Goldman Sachs

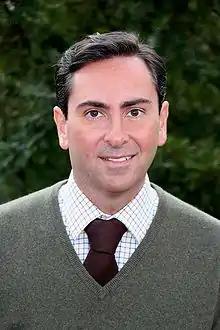
Steven Mandis

In 2014, a book by former Goldman portfolio manager Steven George Mandis was published entitled "What Happened to Goldman Sachs: An Insider's Story of Organizational Drift and Its Unintended Consequences". Mandis also wrote and defended a PhD dissertation about Goldman at Columbia University. Mandis left in 2004 after working for the firm for 12 years. According to Mandis, there was an "organizational drift" in the company's evolution and Goldman came under a variety of pressures that resulted in slow, incremental changes to its culture and business practices. Those changes included becoming a public company, which limited the personal risk of Goldman executives and shifted it to shareholders and put pressure on the company to grow, leading to conflicts of interest.